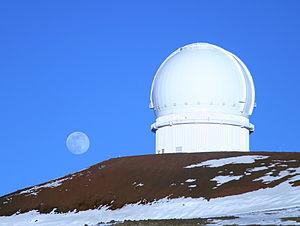
Cette page présente une chronologie de l'année 1979 dans le domaine de l'astronomie.